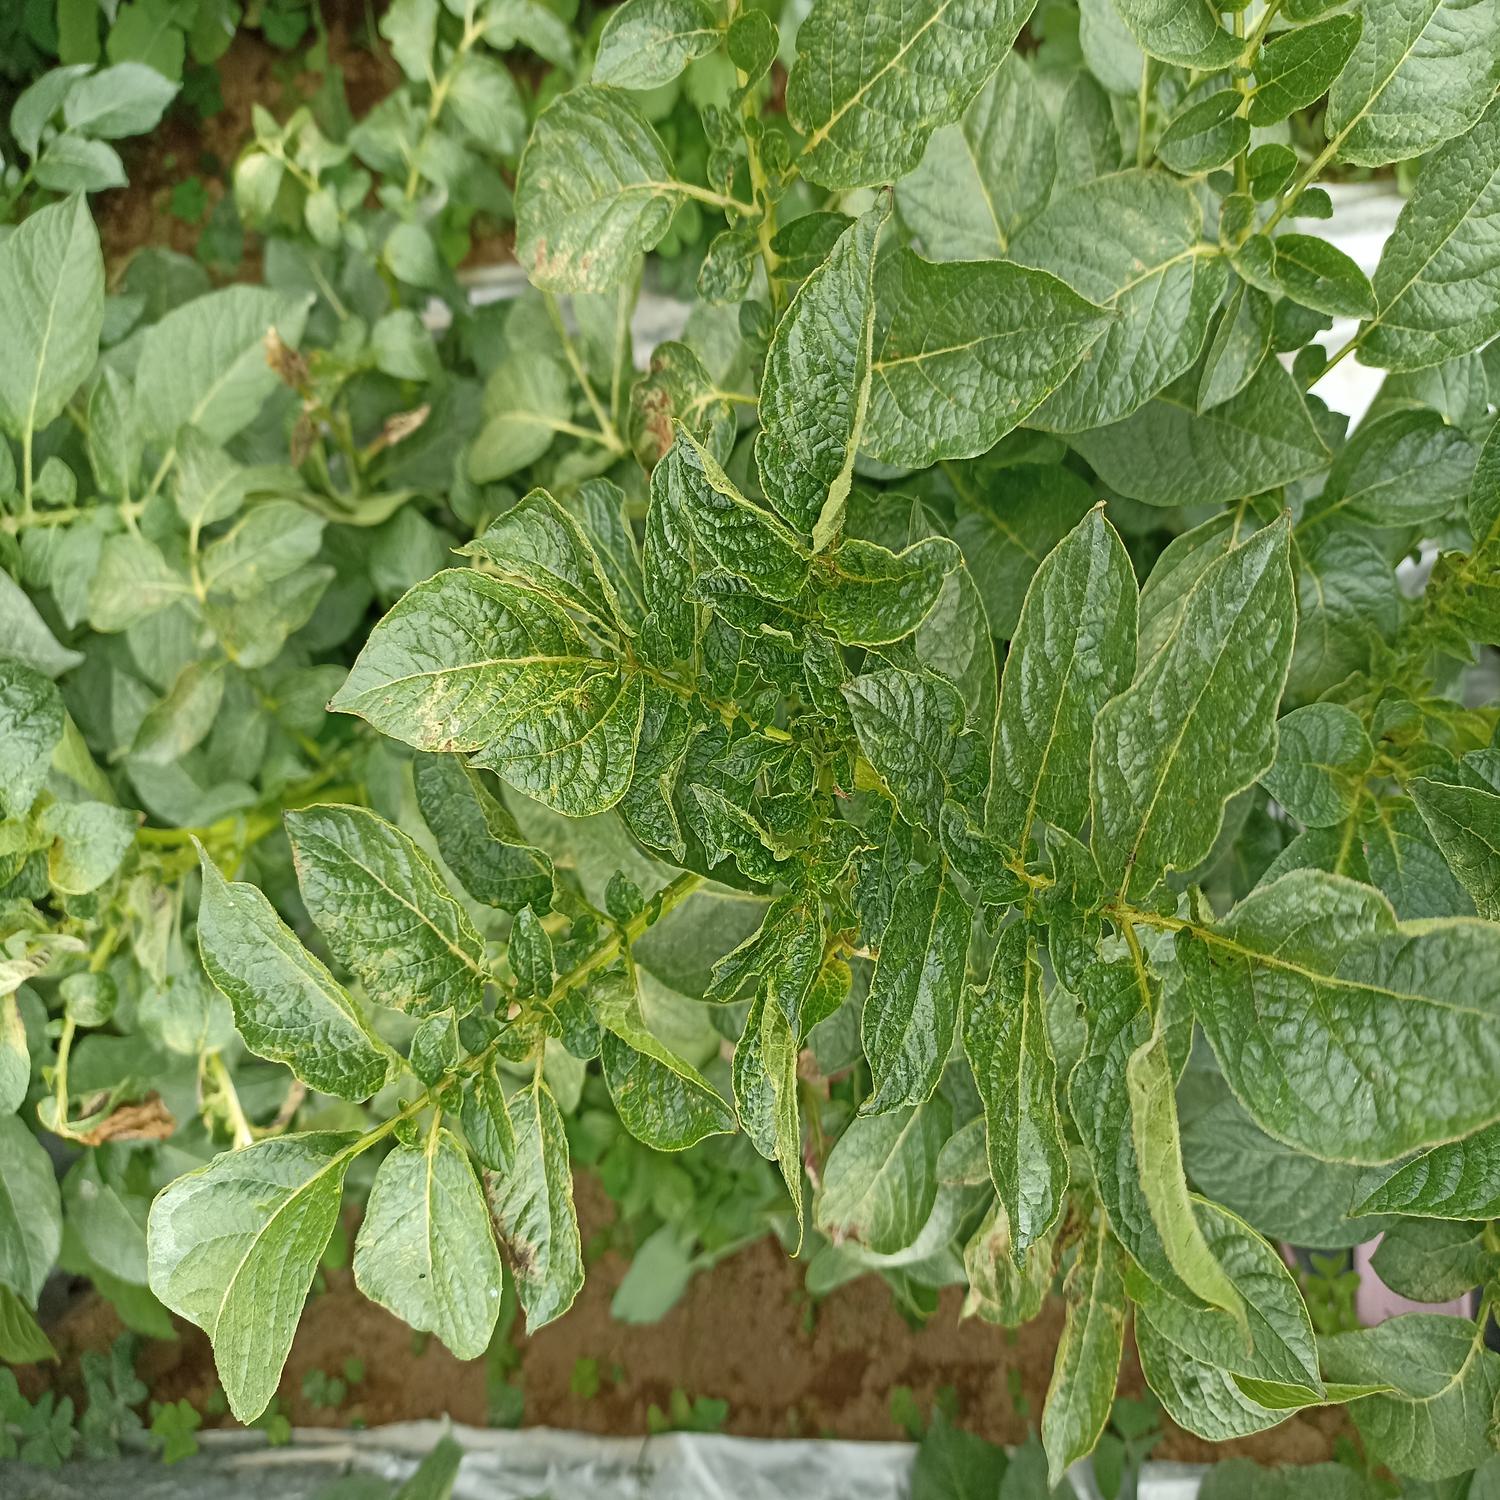
Label: Virus